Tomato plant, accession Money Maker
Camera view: tilt-top (135 deg); turntable rotation: 300 degrees
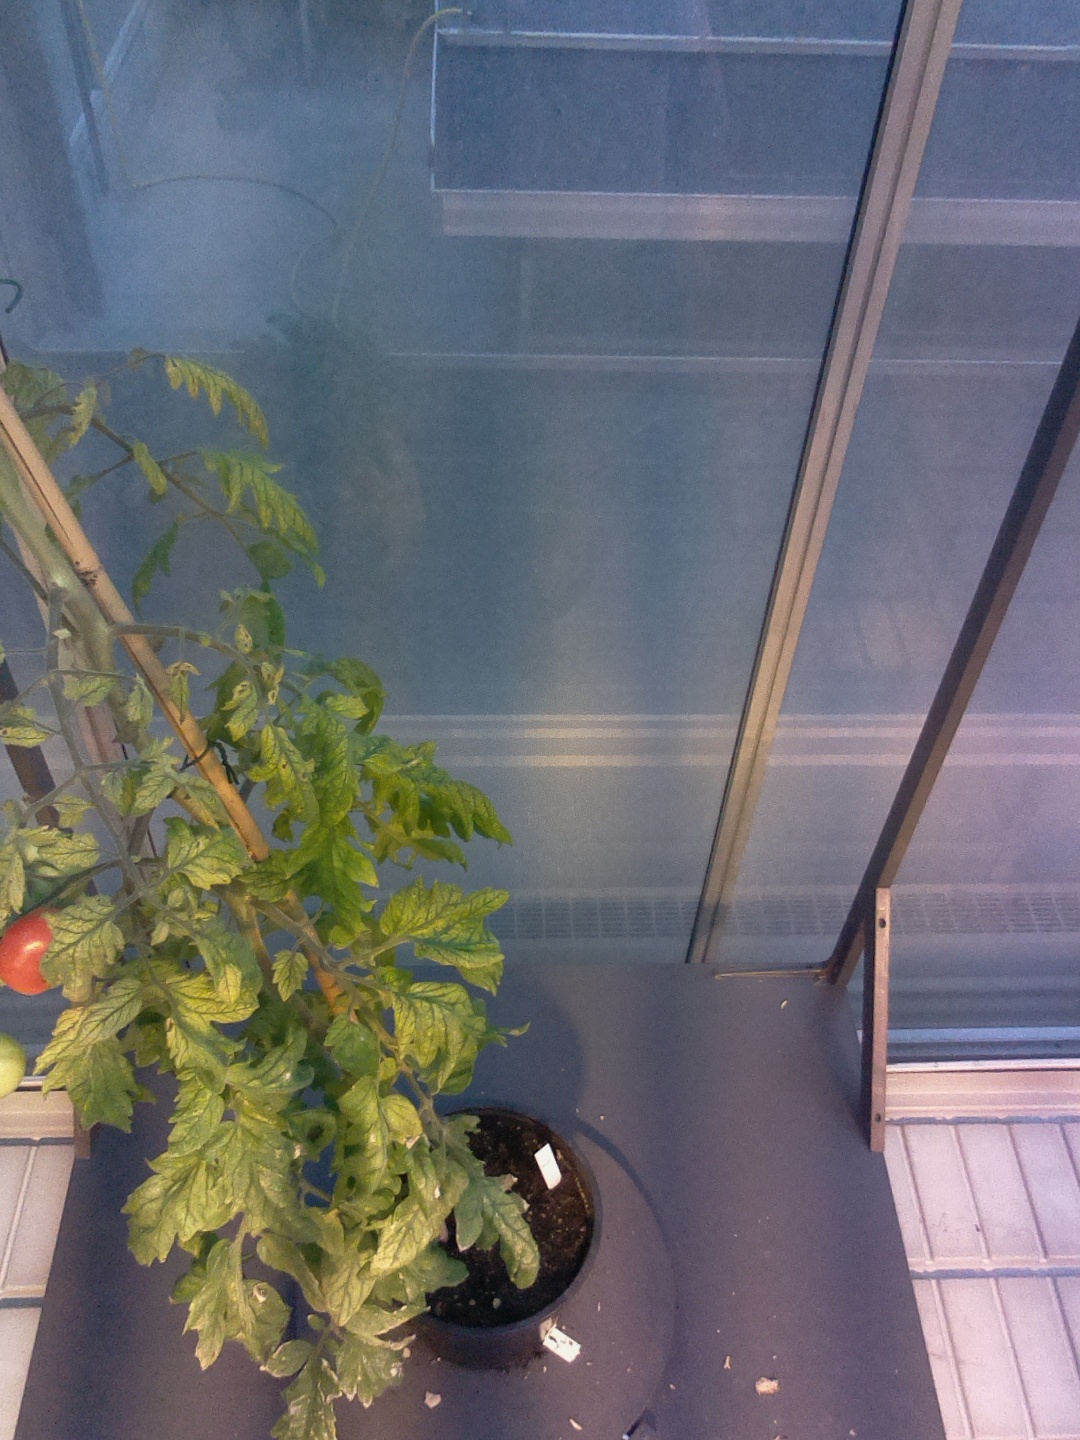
BBCH growth stage 81: 10%-20% of fruits show typical fully ripe color